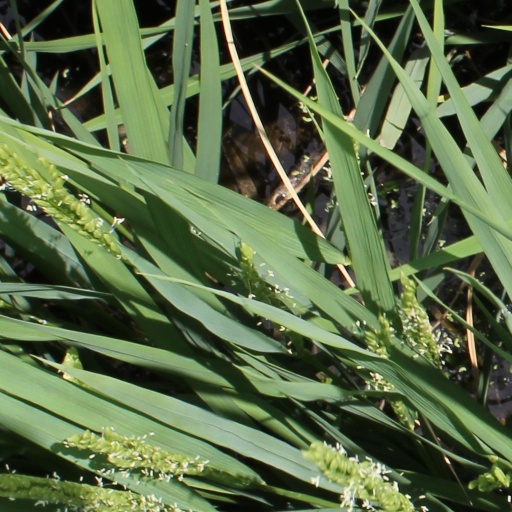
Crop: rice